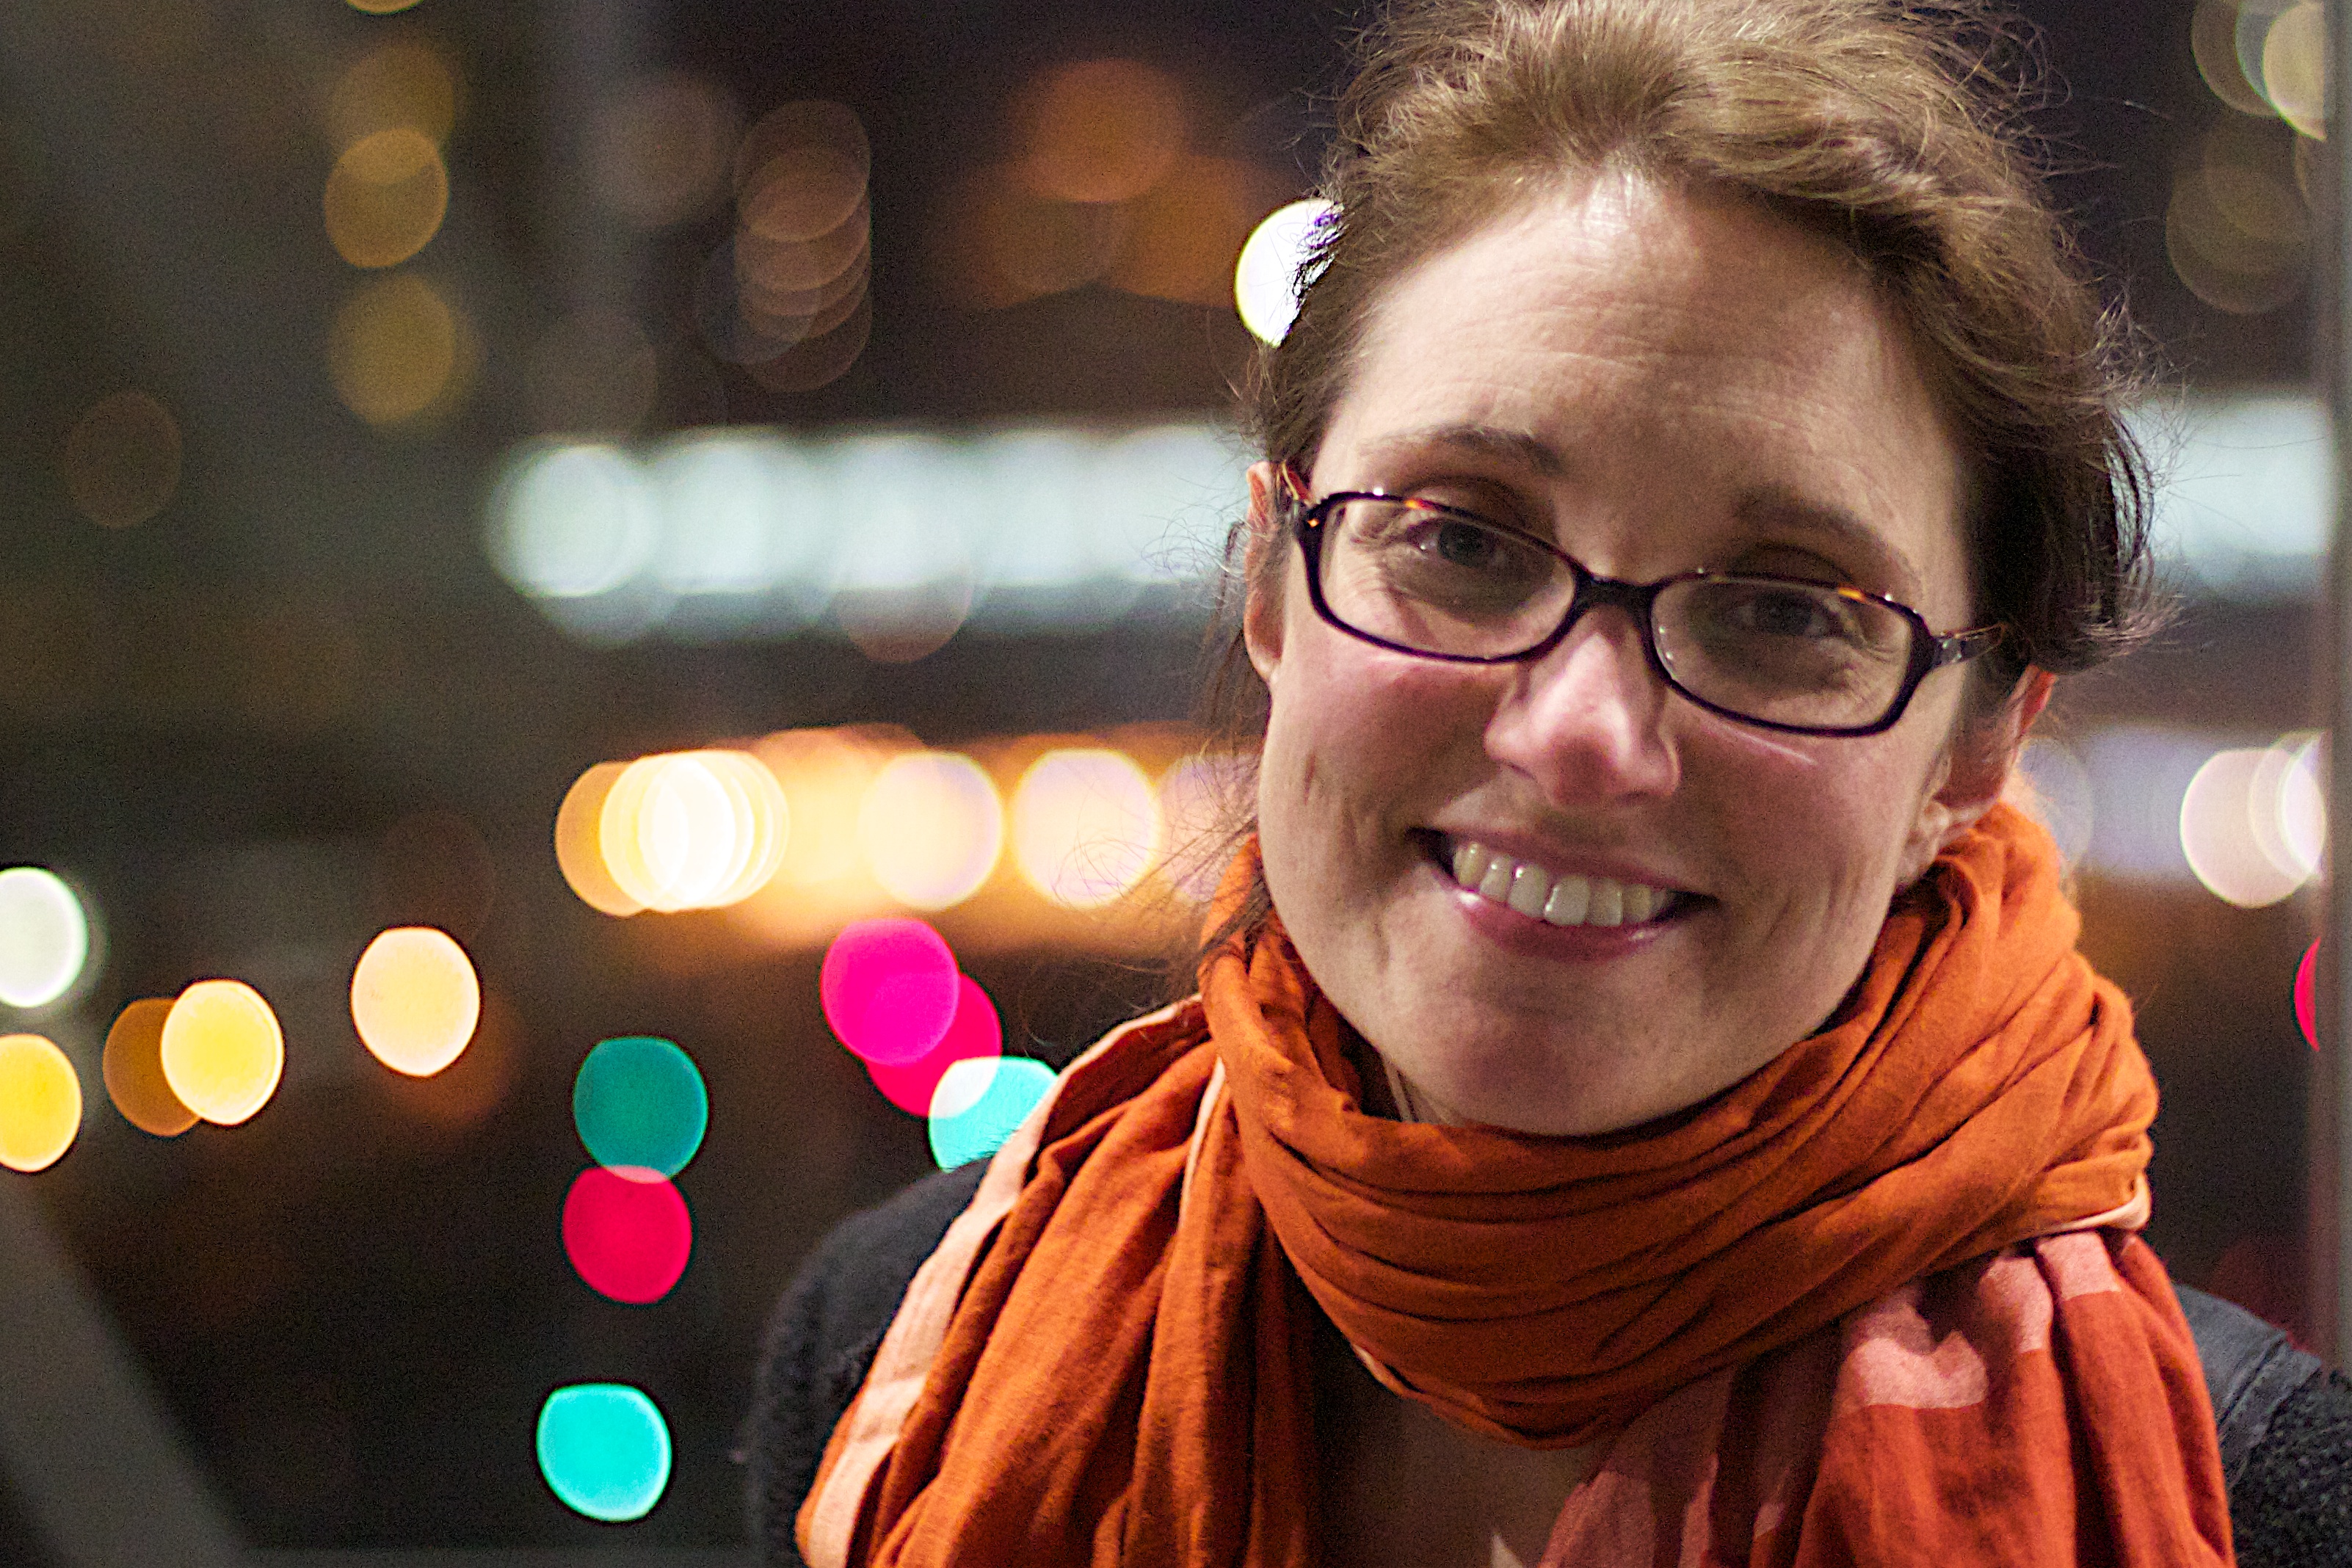
person, portrait, color, facial expression, smile, fun, eye, glasses, giulia, 1000k, facial hair, vision care